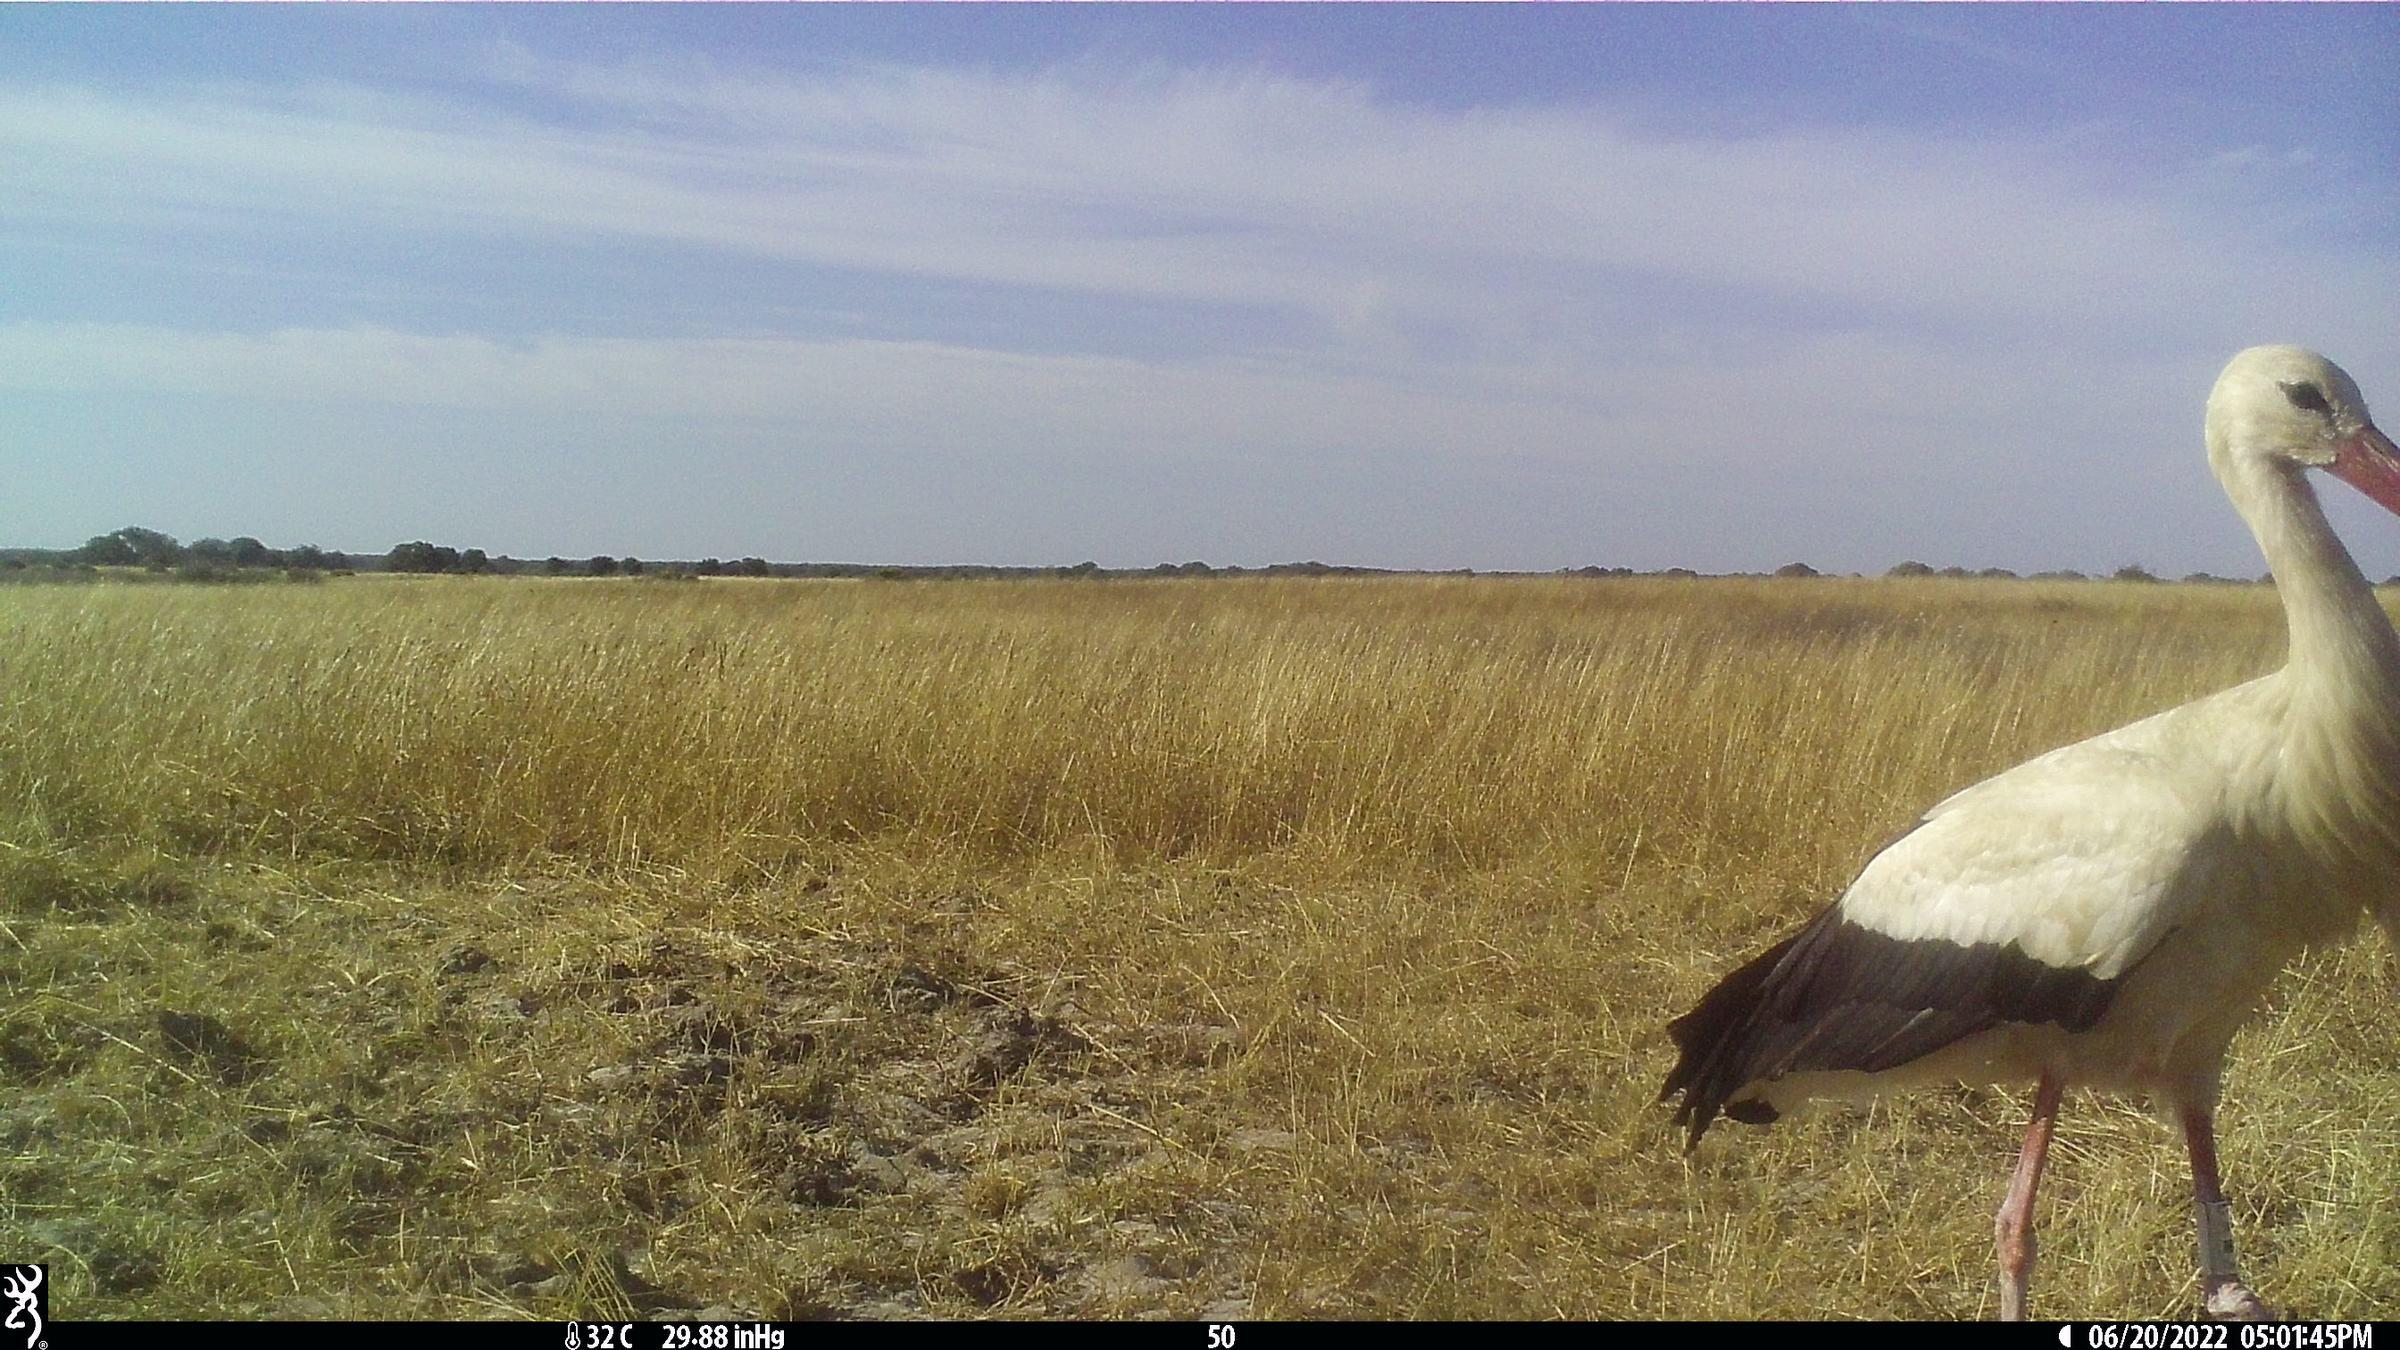
Species: Ave